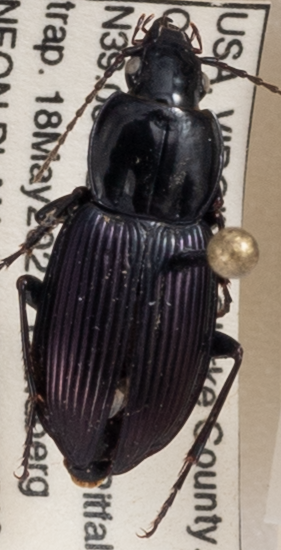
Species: Pterostichus trinarius
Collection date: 2021-05-18
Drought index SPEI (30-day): -0.998
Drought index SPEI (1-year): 0.198
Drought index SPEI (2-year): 0.128